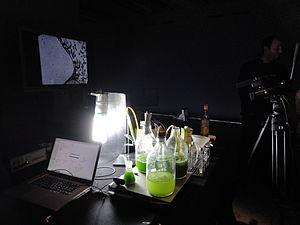
Microlife es una installation sonore à partir d’une culture d’algues microscopiques de type Euglena. Elle a été réalisée dans le cadre de la fin de résidence du laboratoire associatif La Paillasse à la Gaîté Lyrique (Paris), le 22 avril 2012.